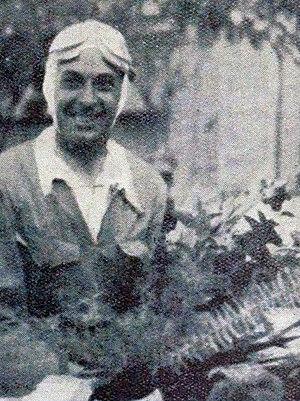
Joseph Paul, vainqueur du Critérium Paris-Nice 1937, sur Delahaye.
Joseph Paul était un pilote de rallye et de course de vitesse français, né le 9 octobre 1896 à Touques et décédé à Paris en août 1944.